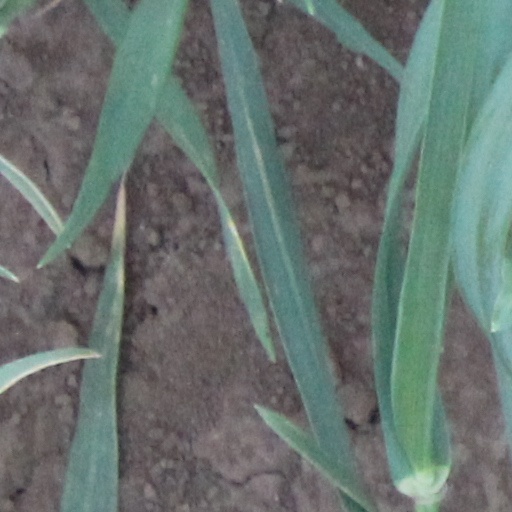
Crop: wheat